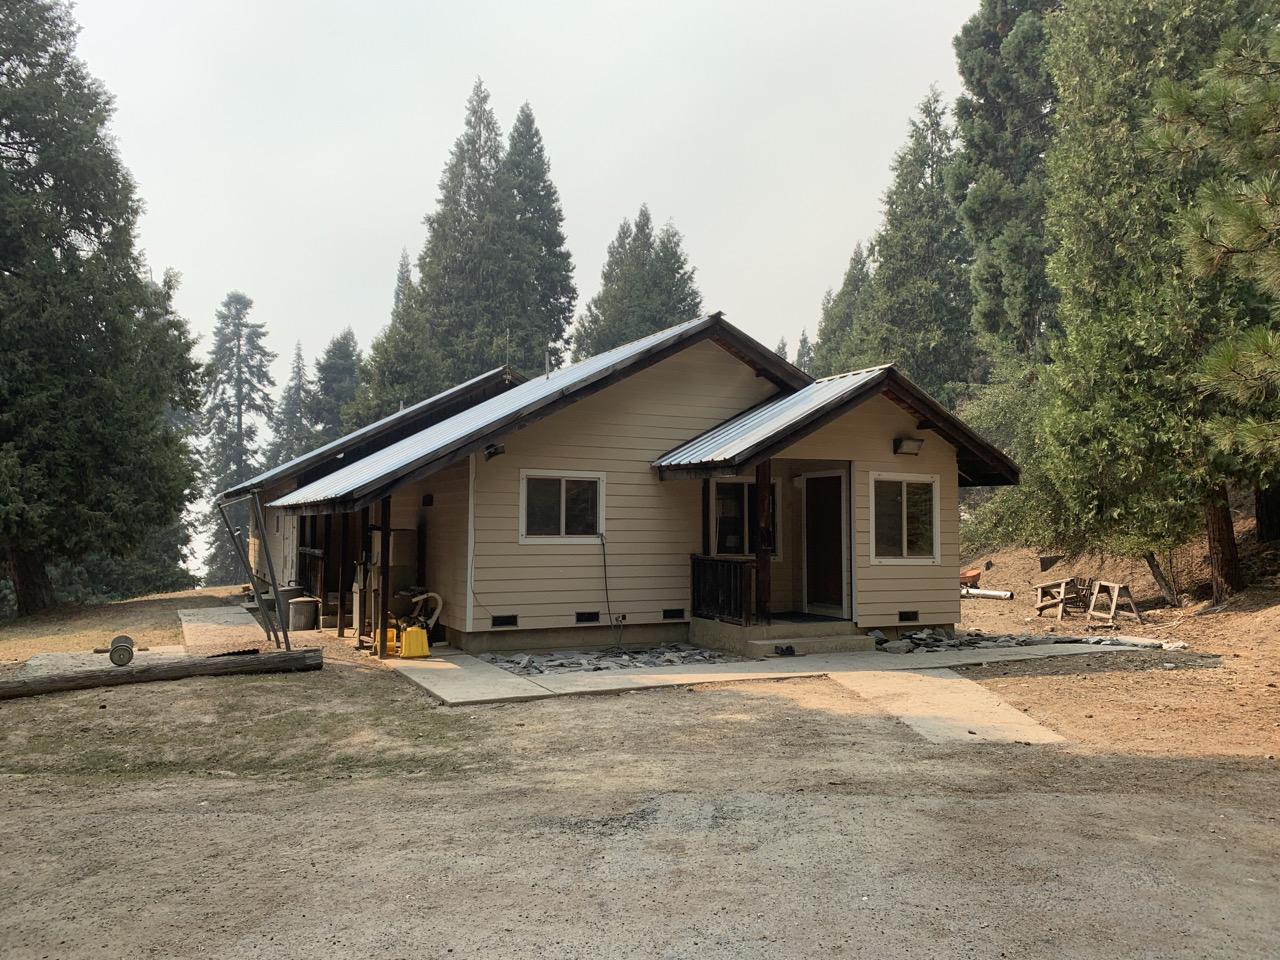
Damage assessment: no_damage